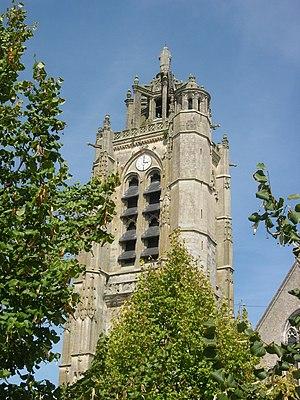
Tour de l'église Saint-Laurent de Nogent-sur-Seine
Cet article recense les monuments historiques de l'Aube, en France.
Nogent-sur-Seine est une commune française située dans le département de l'Aube en région Grand Est.
Cet article recense les monuments historiques français classés en 1908.